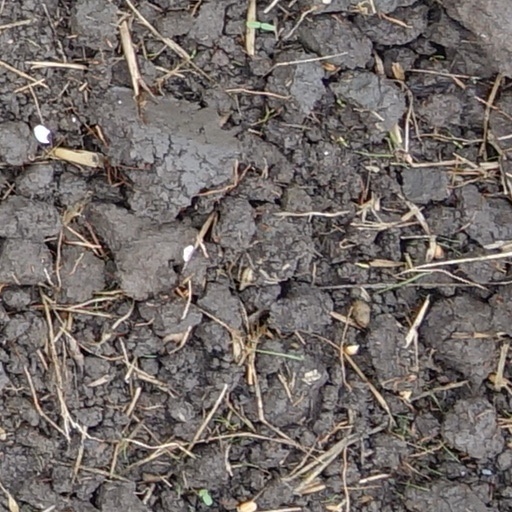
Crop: wheat